Caravana de Campeones (August 2012)

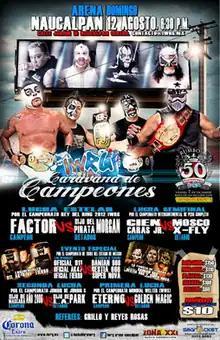
Official poster for the event

Caravana de Campeones (August 2012) (Spanish for "Caravan of Champions") was an annual professional wrestling major event produced and scripted by Mexican professional wrestling promotion International Wrestling Revolution Group (IWRG), which took place on August 12, 2012 in Arena Naucalpan, Naucalpan, State of Mexico, Mexico. Every match on the show featured a champion defending their title, with two changing hands; Golden Magic defeating Eterno to win the WWE World Welterweight Championship while El Hijo de Pirata Morgan pinned Oficial Factor to win the IWRG Rey del Ring Championship. The IWRG Junior de Juniors Championship, the IWRG Intercontinental Heavyweight Championship and the Distrito Federal Trios Championship were all successfully defended